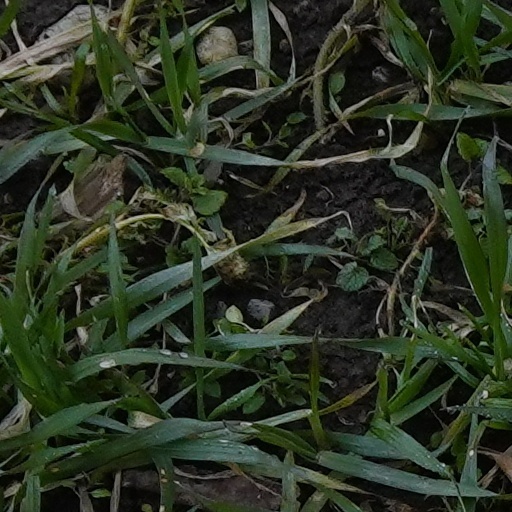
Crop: wheat